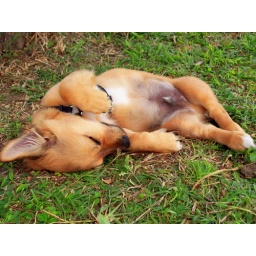
This is Riley as a puppy sleeping under the tree. He still sleeps like this almost all of the time.